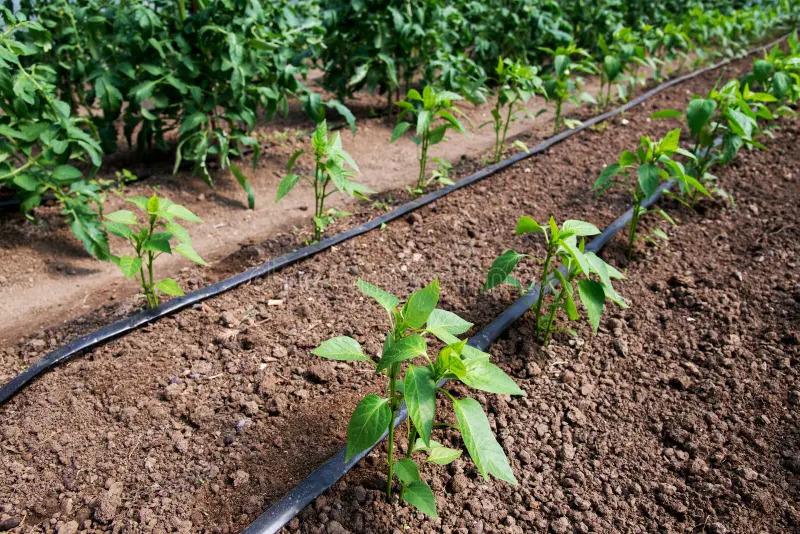
Mistari ya mimea midogo inayofanana na pilipili imepangwa kwa utaratibu mzuri, kwenye udongo uliochongwa vizuri. Bomba jeusi la umwagiliaji wa matone linapita kando ya kila mstari likitoa matone ya maji moja kwa moja kwenye mizizi.